Johannes Wiese

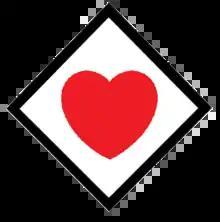
red heart in black square

In October 1944, Wiese was posted to the "Geschwaderstab" of "Jagdgeschwader" 77 (JG 77—77th Fighter Wing) in Defense of the Reich on the Western Front. On 7 November 1944, he was appointed "Geschwaderkommodore" (wing commander) of JG 77, replacing "Oberstleutnant" (Lieutenant Colonel) Johannes Steinhoff, who was given command of "Jagdgeschwader" 7 "Nowotny" (JG 7—7th Fighter Wing), the first operational jet fighter wing in the world. Officially, command was handed over on 1 December 1944.